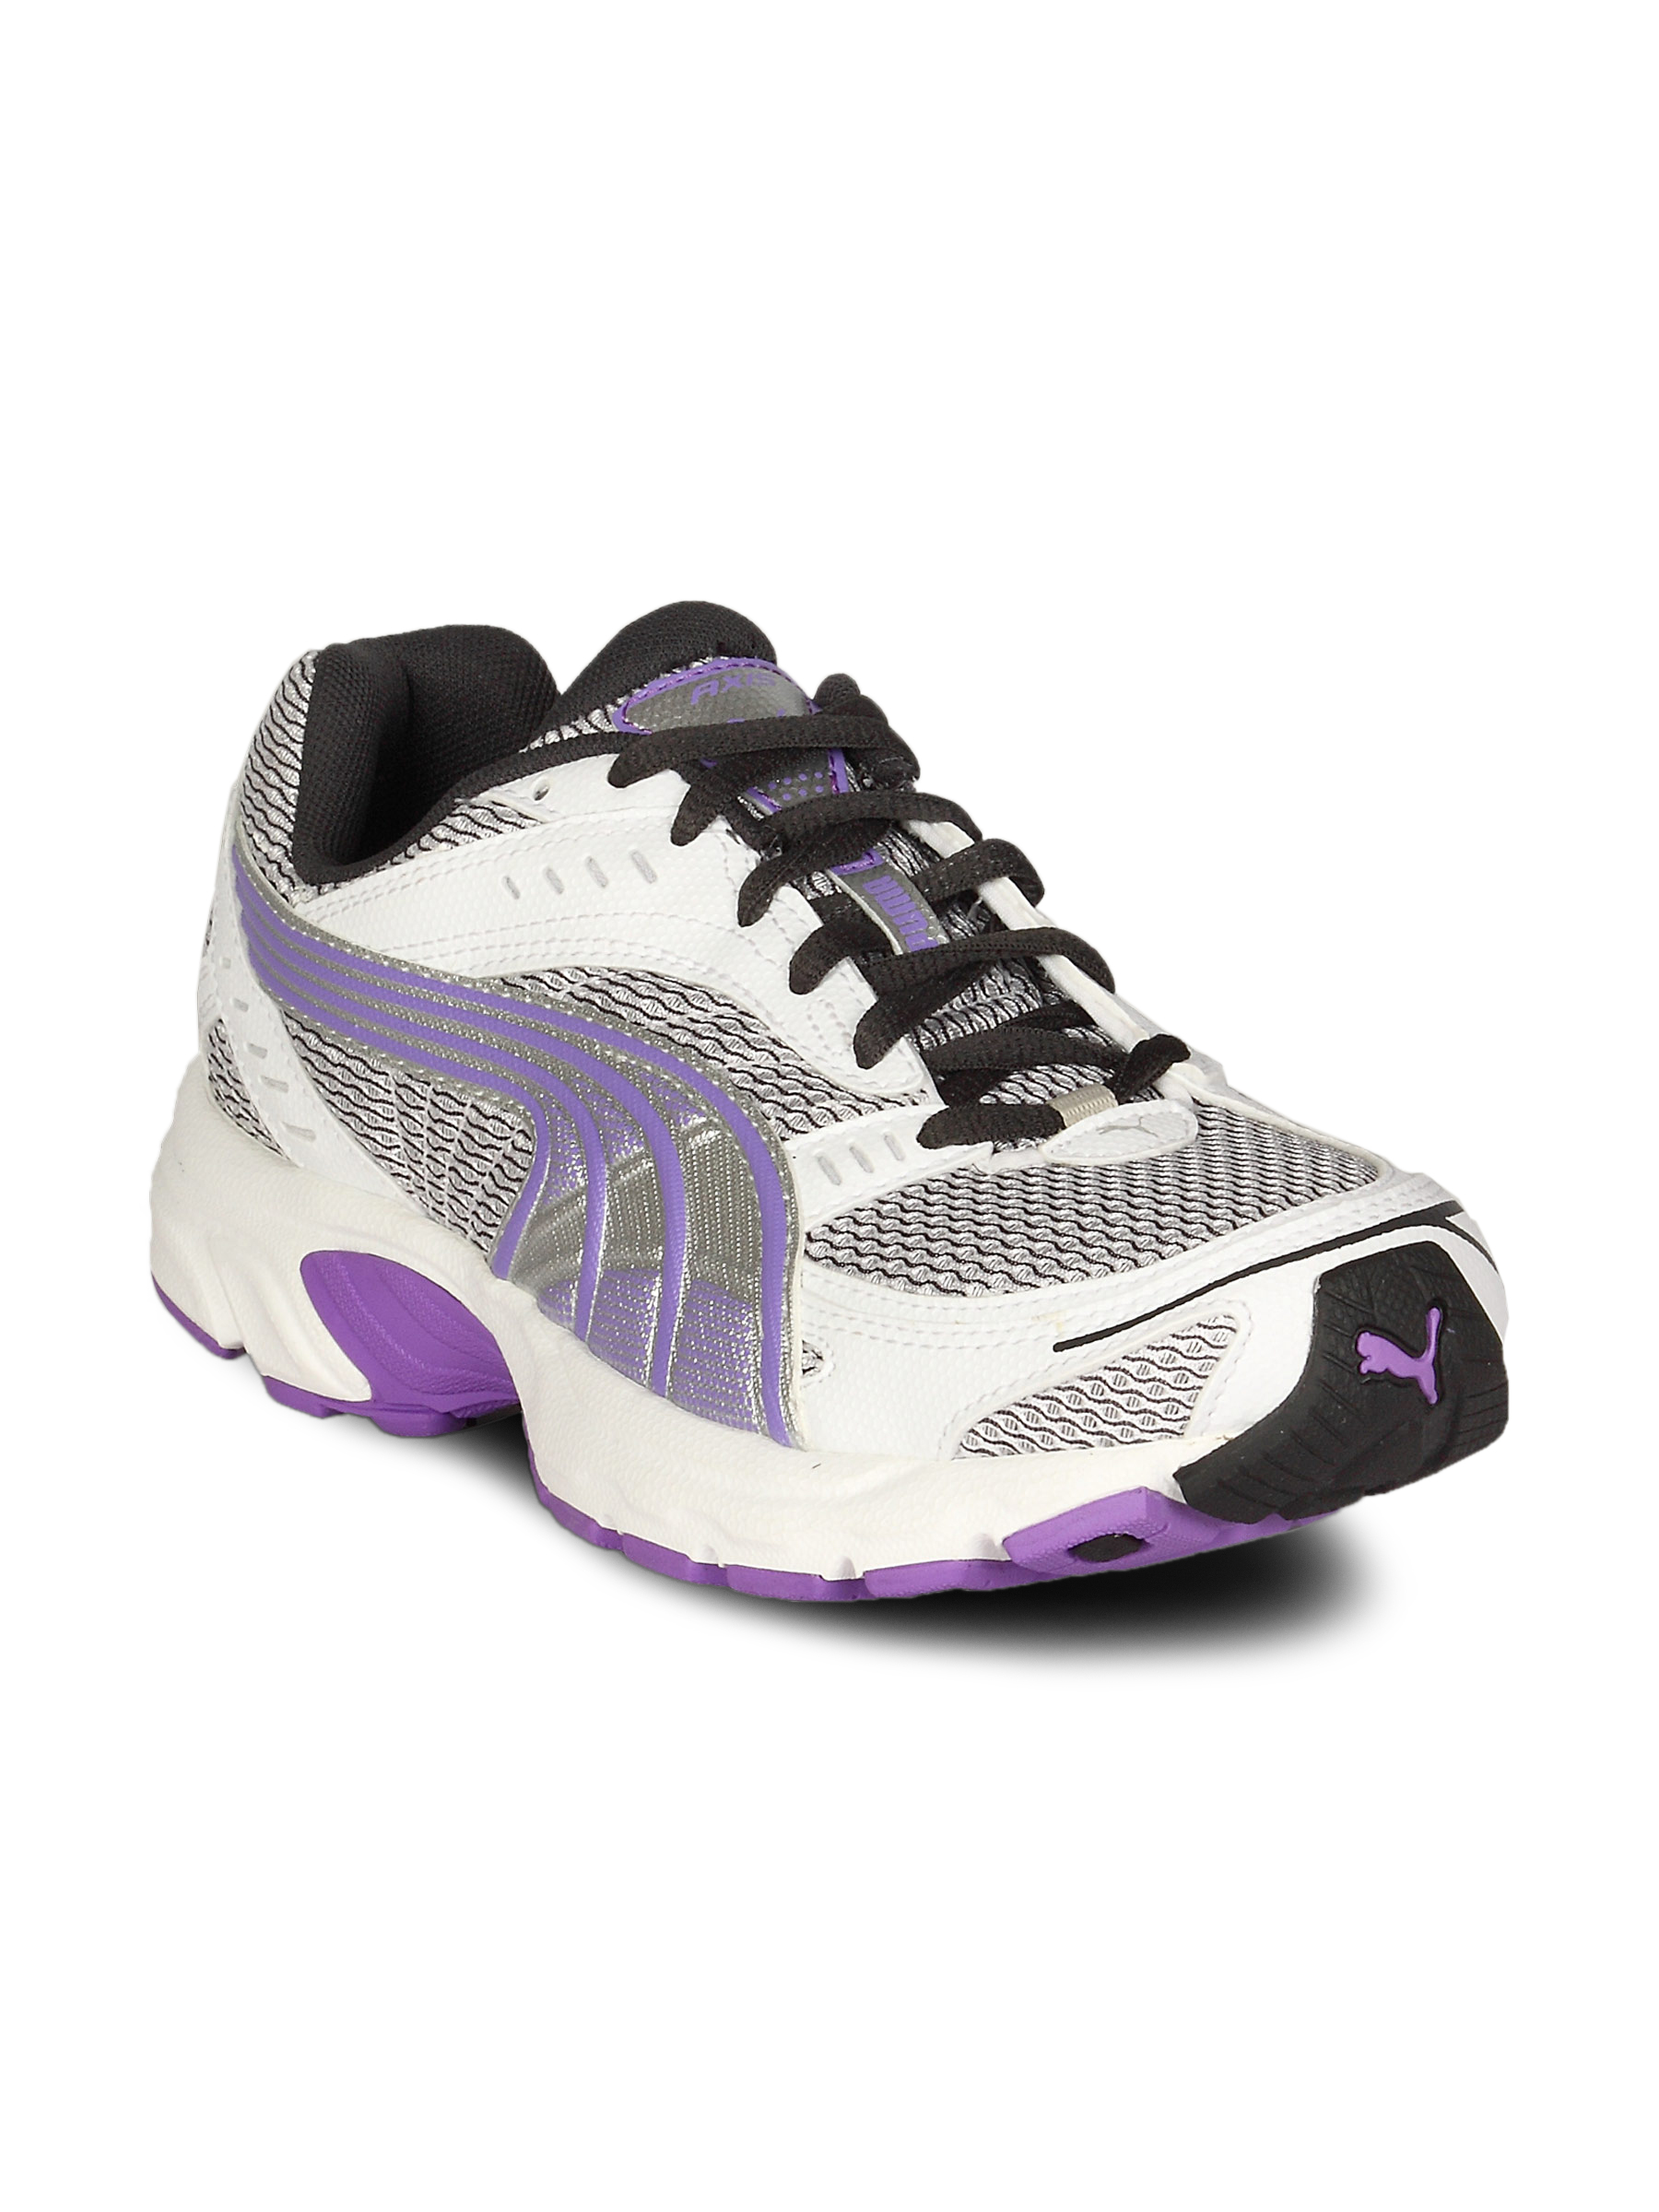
Puma Women White Running Shoes
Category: Footwear / Shoes / Sports Shoes
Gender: Women
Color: White
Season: Summer 2011
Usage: Sports